Ulysses S. Grant

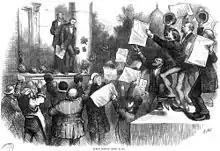
Grant is congratulated for vetoing the "inflation bill" in 1874.

The most pressing diplomatic problem in 1869 was the settlement of the "Alabama Claims", depredations caused to Union merchant ships by the Confederate warship , built in a British shipyard in violation of neutrality rules. Fish played the central role in formulating and implementing the Treaty of Washington and the Geneva arbitration (1872). Senator Charles Sumner led the demand for reparations, with talk of British Columbia as payment. Sumner, among other politicians, argued that British complicity in arms delivery to the Confederacy via blockade runners prolonged the war. Fish and Treasurer George Boutwell convinced Grant that peaceful relations with Britain were essential, and the two nations agreed to negotiate.